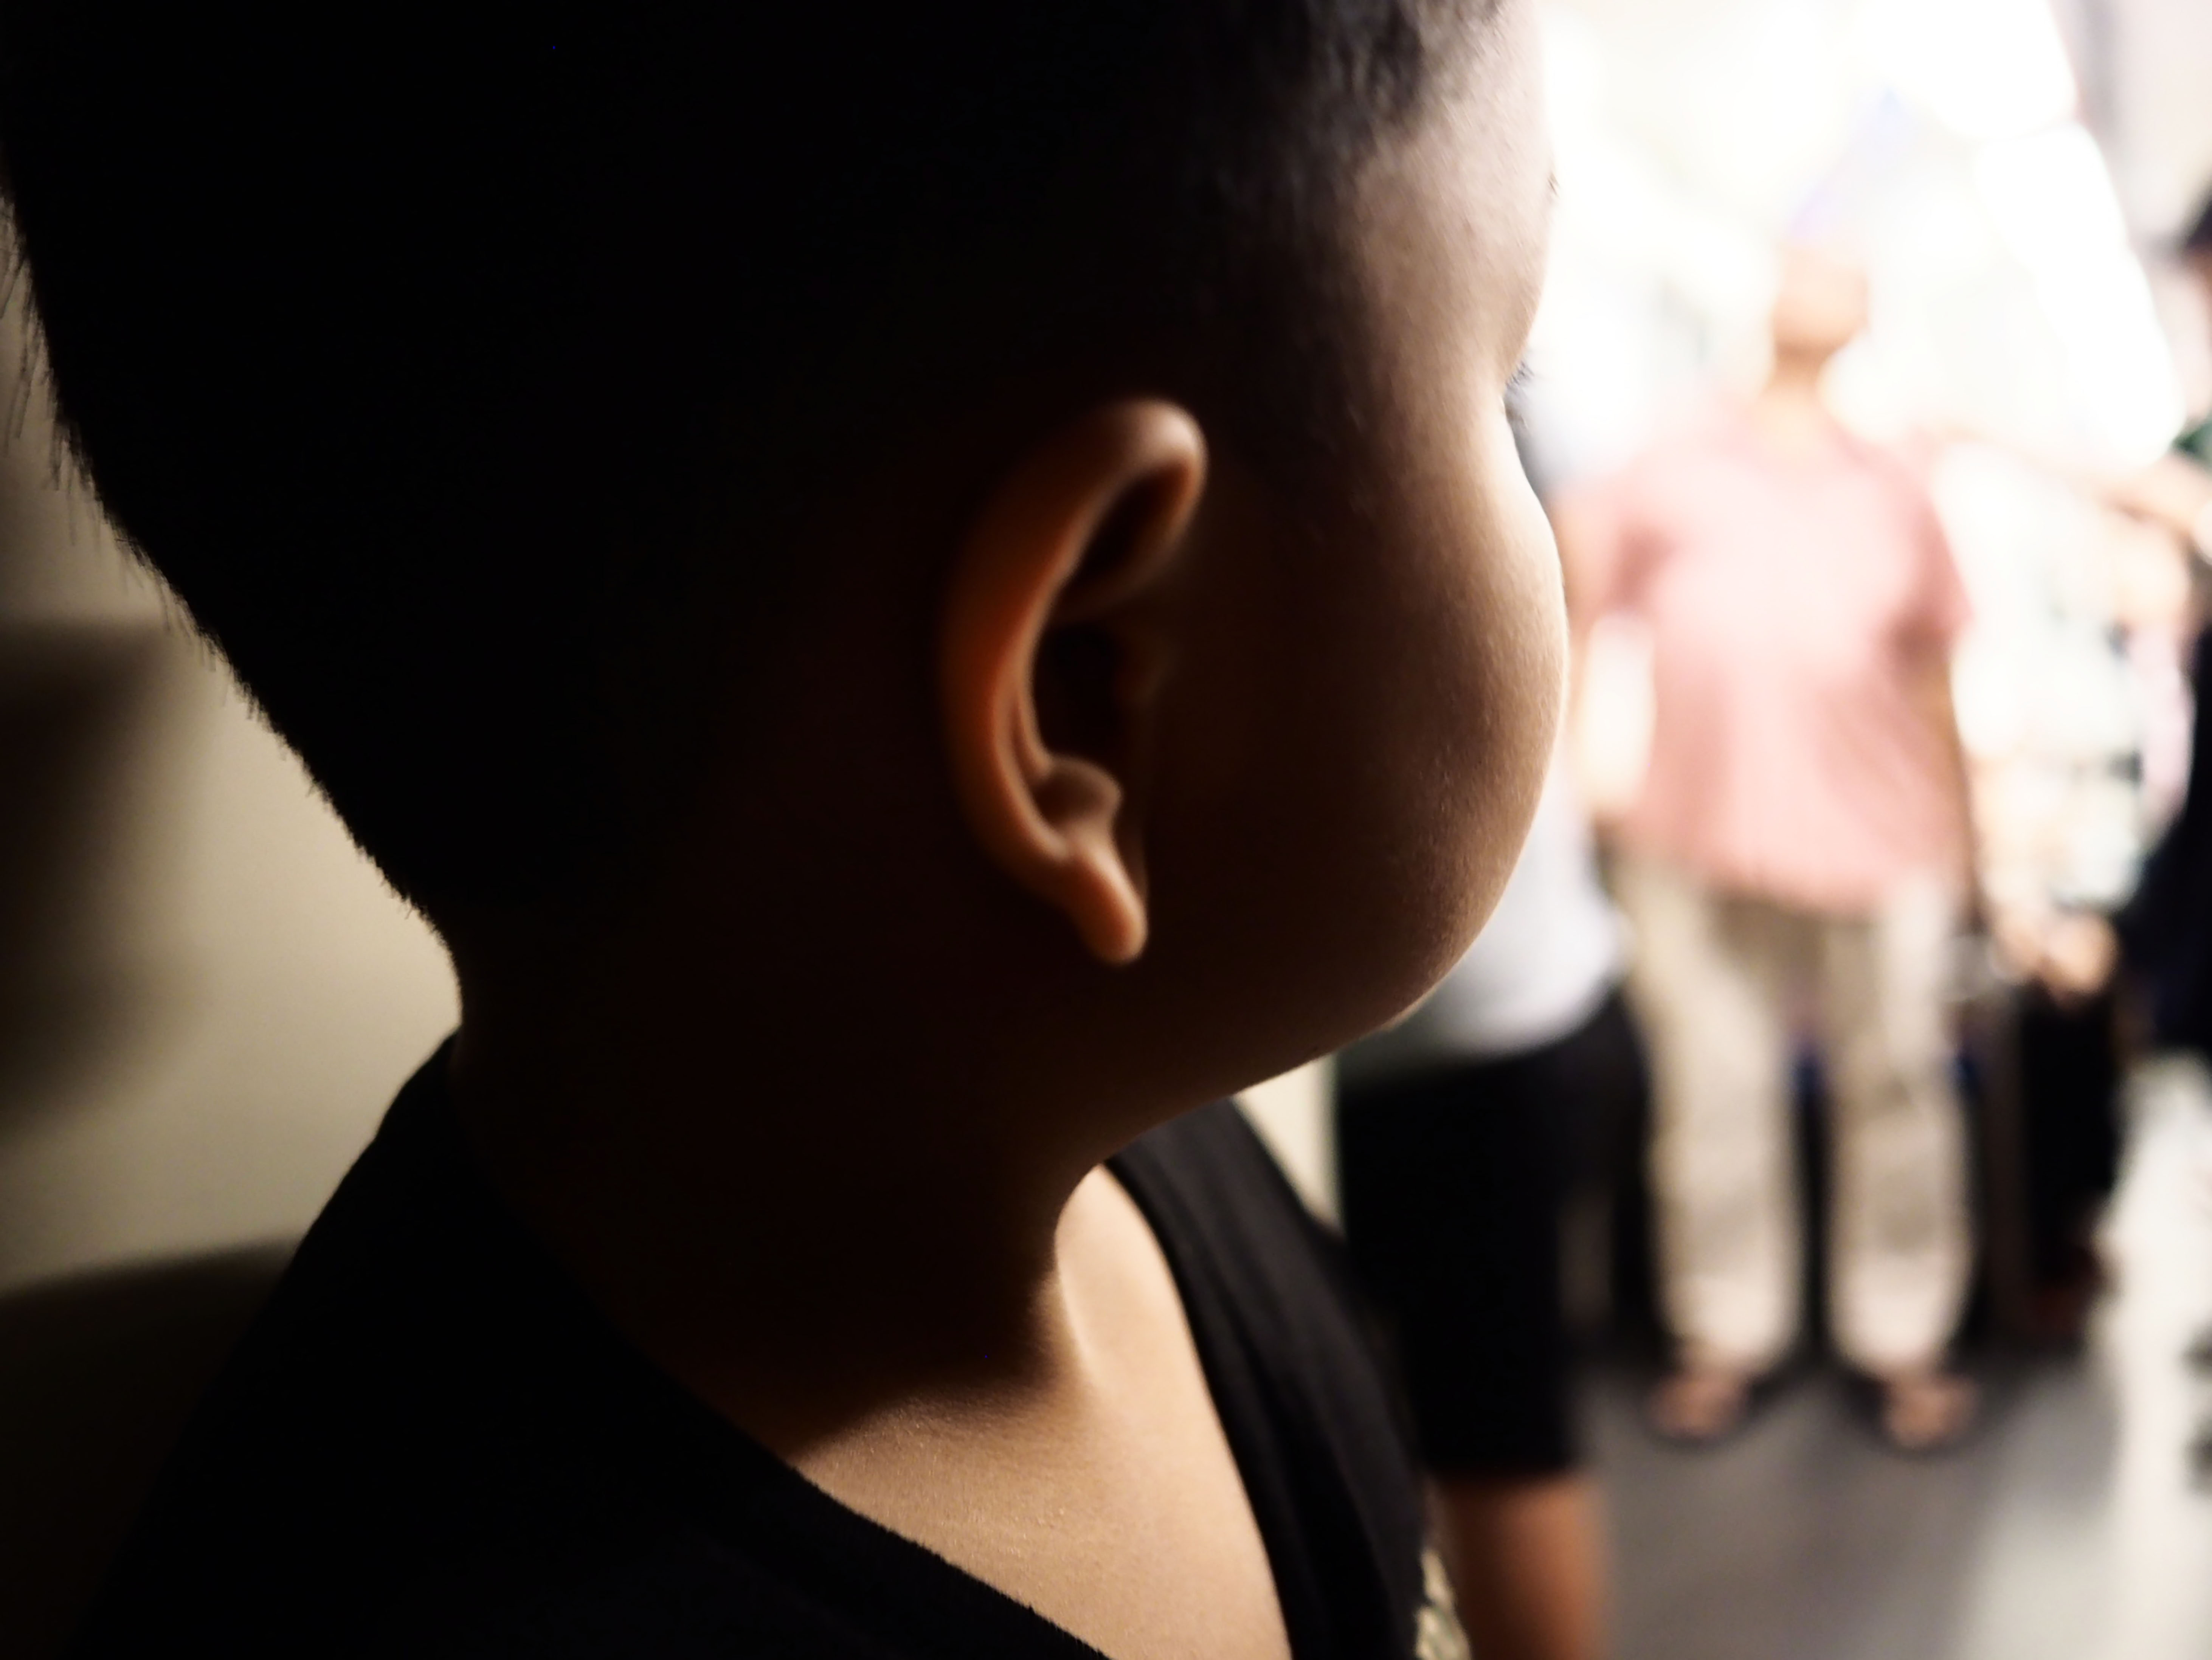
natural, nose, cheek, skin, lip, eyebrow, eyelash, ear, flash photography, neck, happy, plant, black hair, smile, baby, toddler, monochrome photography, monochrome, child, fun, portrait photography